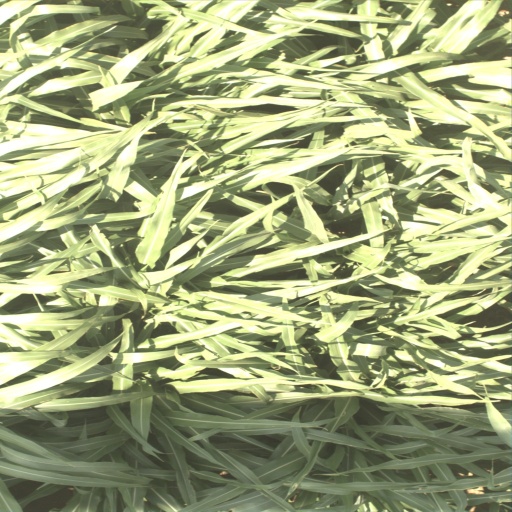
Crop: sorghum